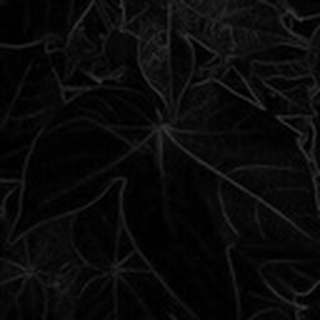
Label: healthy_cotton